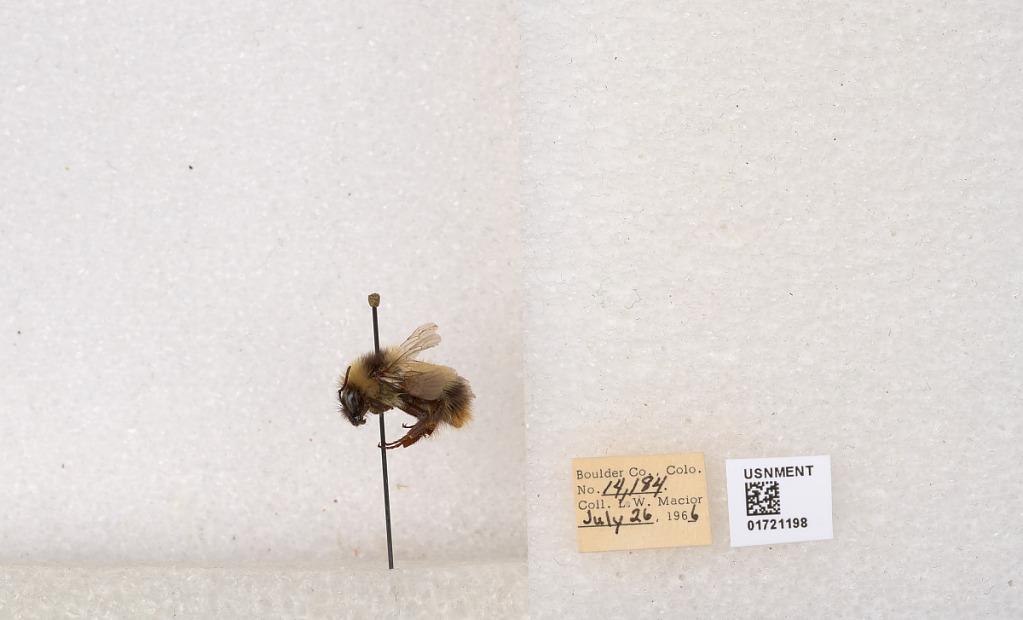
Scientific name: Bombus kirbyellus
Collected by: L. Macior
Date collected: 1966-7-26
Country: United States
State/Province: Colorado
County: Boulder
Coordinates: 40.0925, -105.358